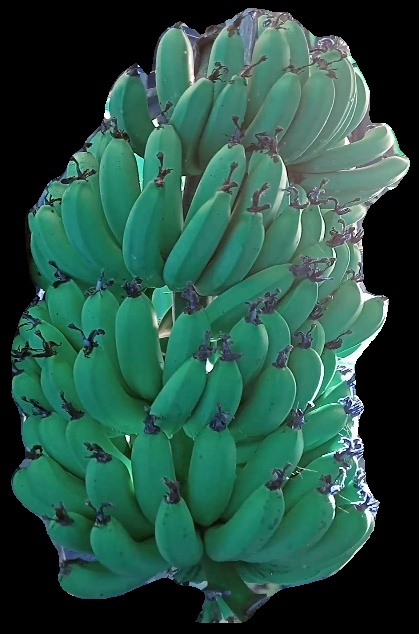
Variety: pachbale
Grade: grade1